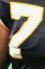
Number: 7